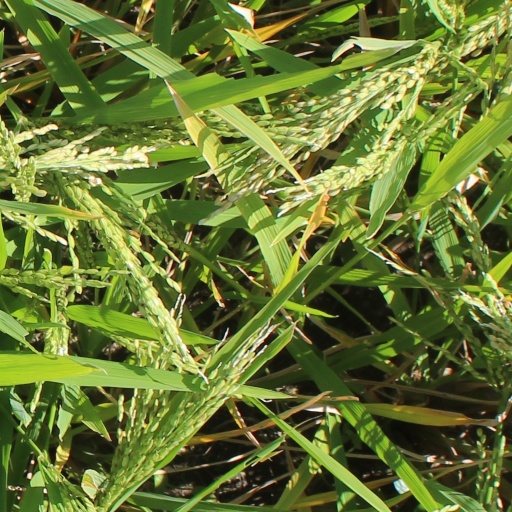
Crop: rice